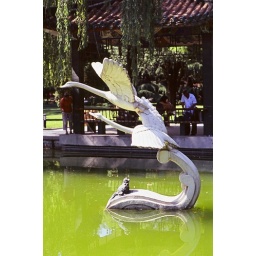
swans over green water